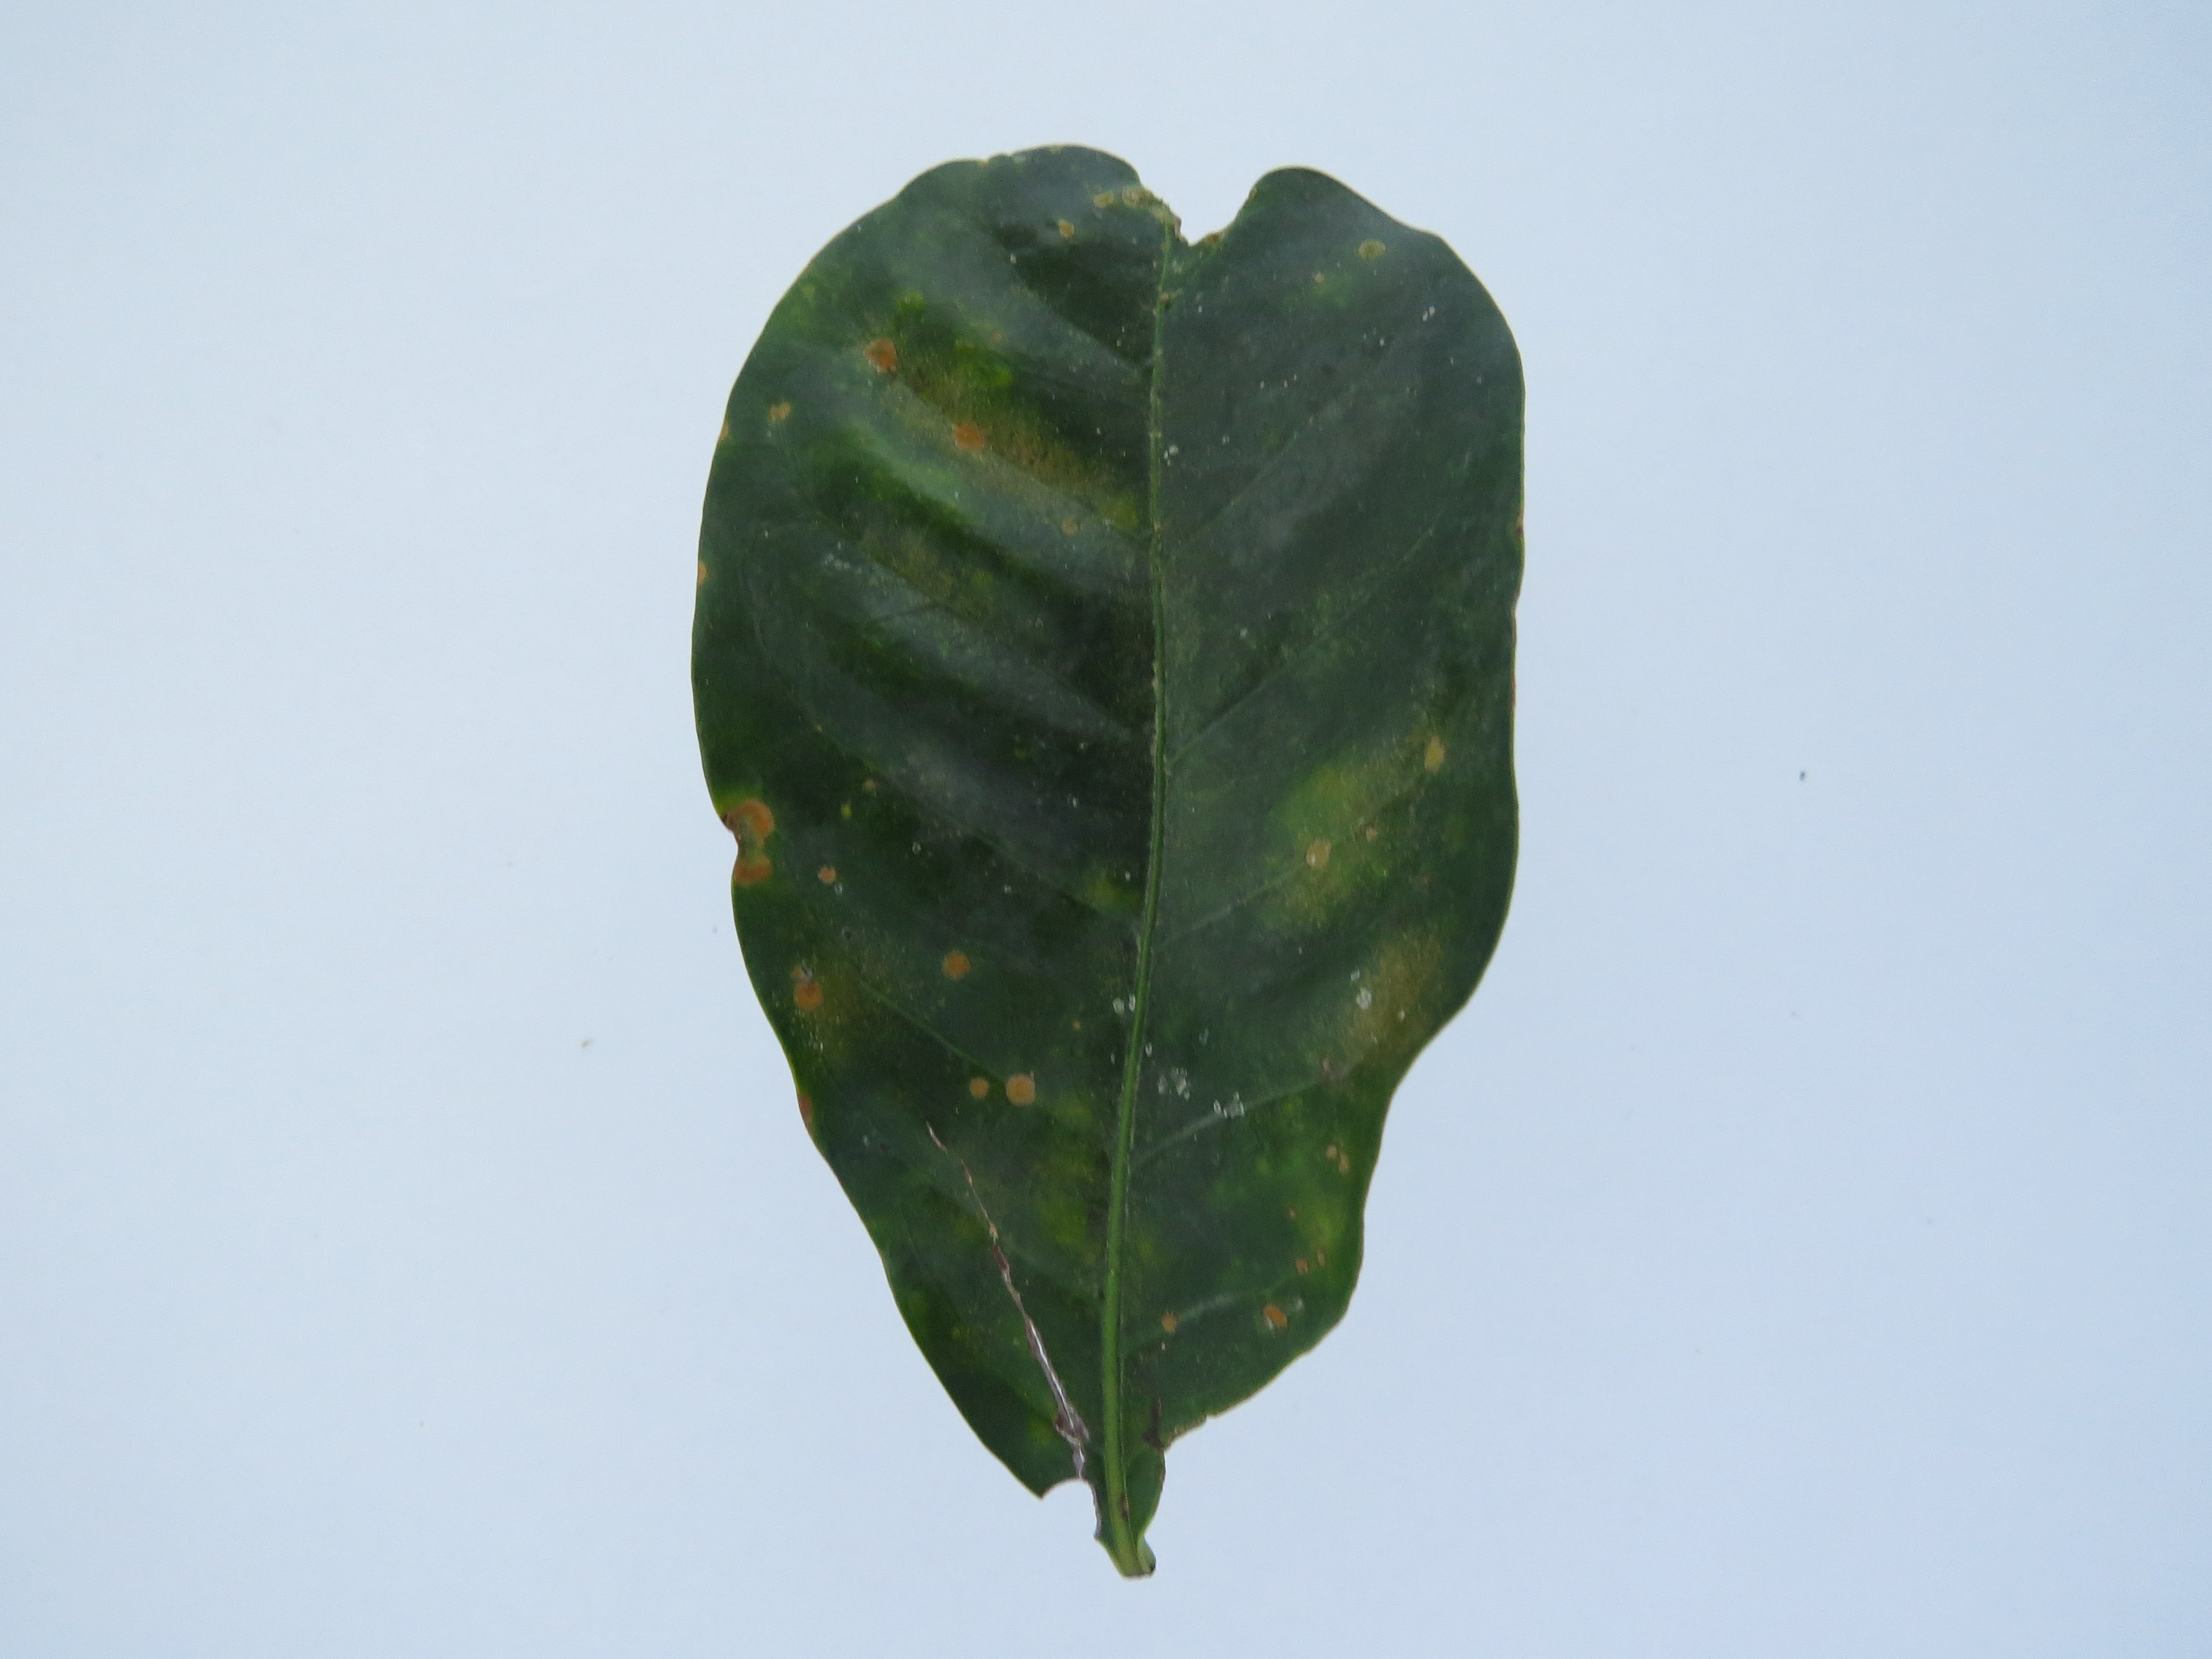
Label: boron-B